Aligue fried rice
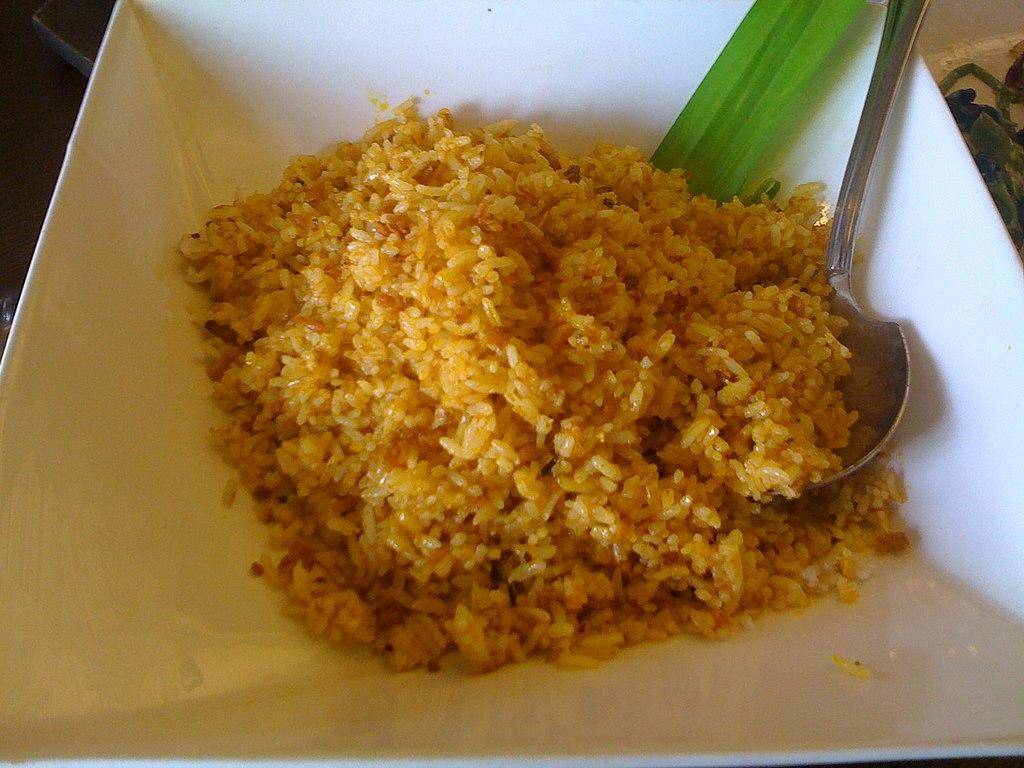
Also known as:
jv - Javanese: Sega gorèng Aligue
Category: rice (fried rice)
Cuisine: Filipino
Associated cuisines: Filipino
Area: Philippines
Countries: Philippines
Region: South Eastern Asia, , , ,
The dish is made by stir-frying pre-cooked rice with crab fat, toasted garlic, spring onions, black pepper, rock salt, and optionally butter. It has a bright orange-yellow color from the crab fat. It can be mixed with seafood like shrimp and squid or served alongside meat dishes.